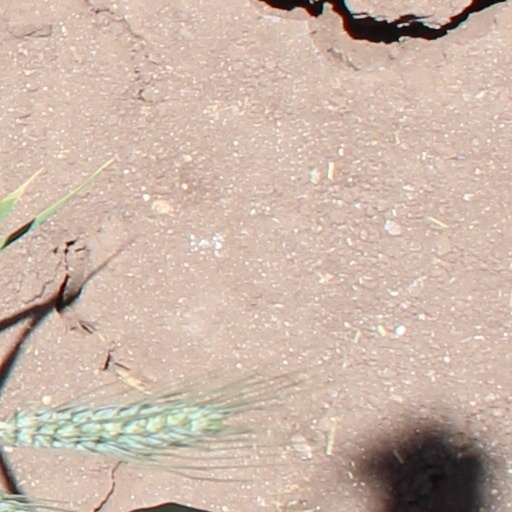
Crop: wheat